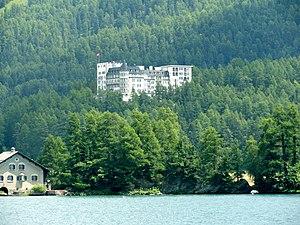
Hotel Waldhaus de Sils Maria - Façade ouest